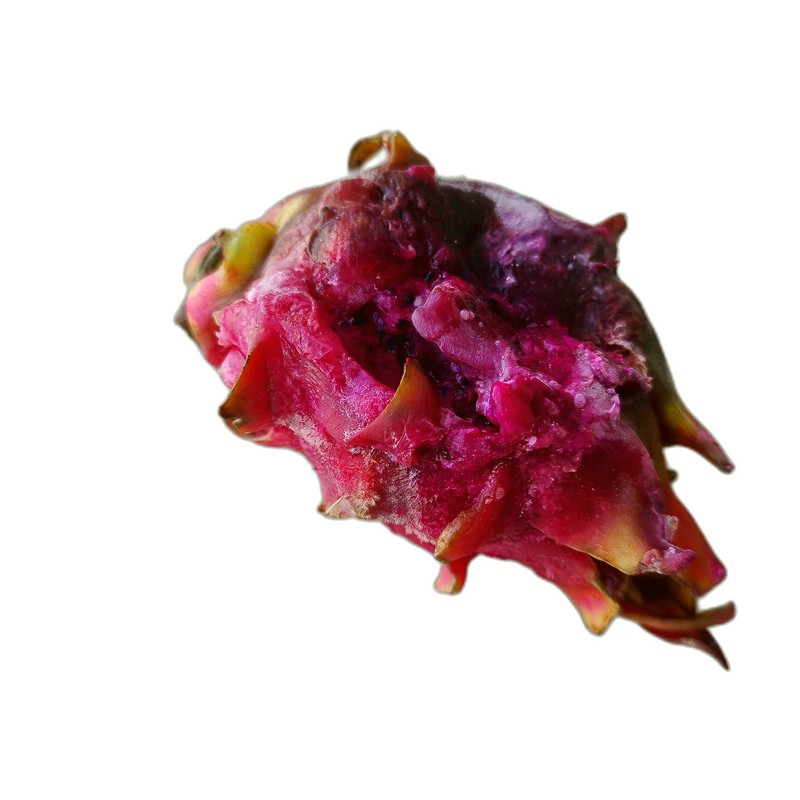
Label: Defect Dragon Fruit